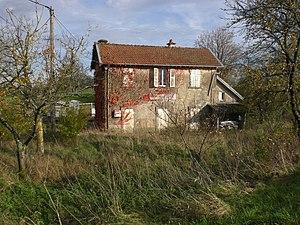
fr:Gare de Bouzanville-Boulaincourt, côte de jardin
La gare de Bouzanville - Boulaincourt est une gare ferroviaire française, fermée, de la ligne de Jarville-la-Malgrange à Mirecourt, située sur le territoire de la commune de Boulaincourt, à proximité de Bouzanville, dans le département des Vosges, en région Grand Est.